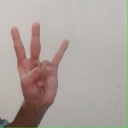
अक्षर: क्ष